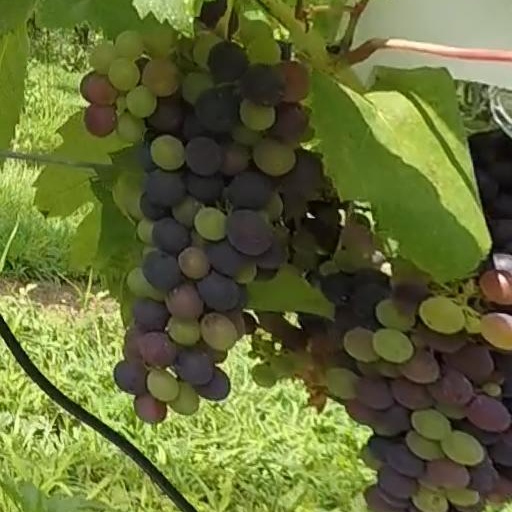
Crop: grape